Martin Neuner

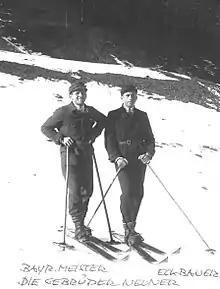
Martin Neuner and his brother Karl.

Martin Neuner (14 December 1900 – 2 August 1944) was a German ski jumper who competed in the 1928 Winter Olympics.